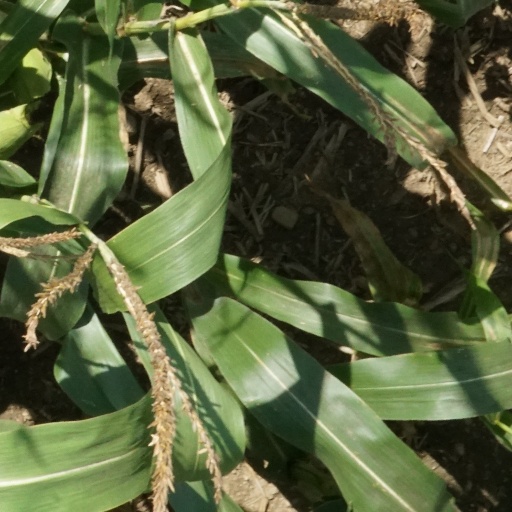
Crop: maize; corn